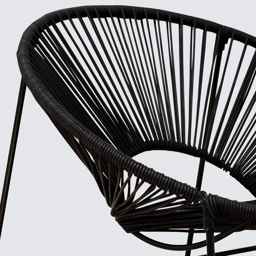
from filming location to your home - an updated version of the classic chair , synonymous with laid - back , resort - style living .